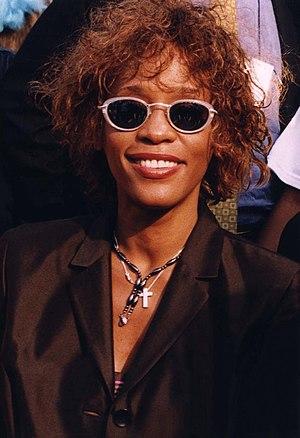
Cet article liste les personnages principaux, secondaires et mineurs de la série de bande dessinée XIII.